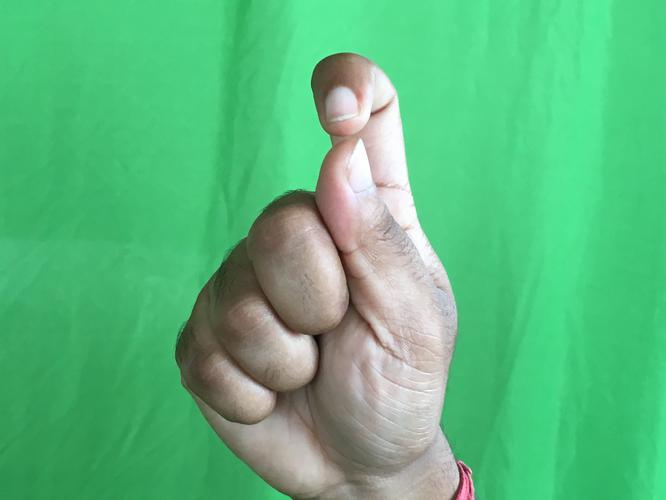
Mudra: Kapith
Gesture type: single_hand